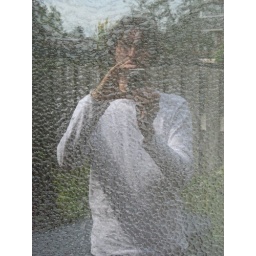
Me, reflected in a ribbled glass door